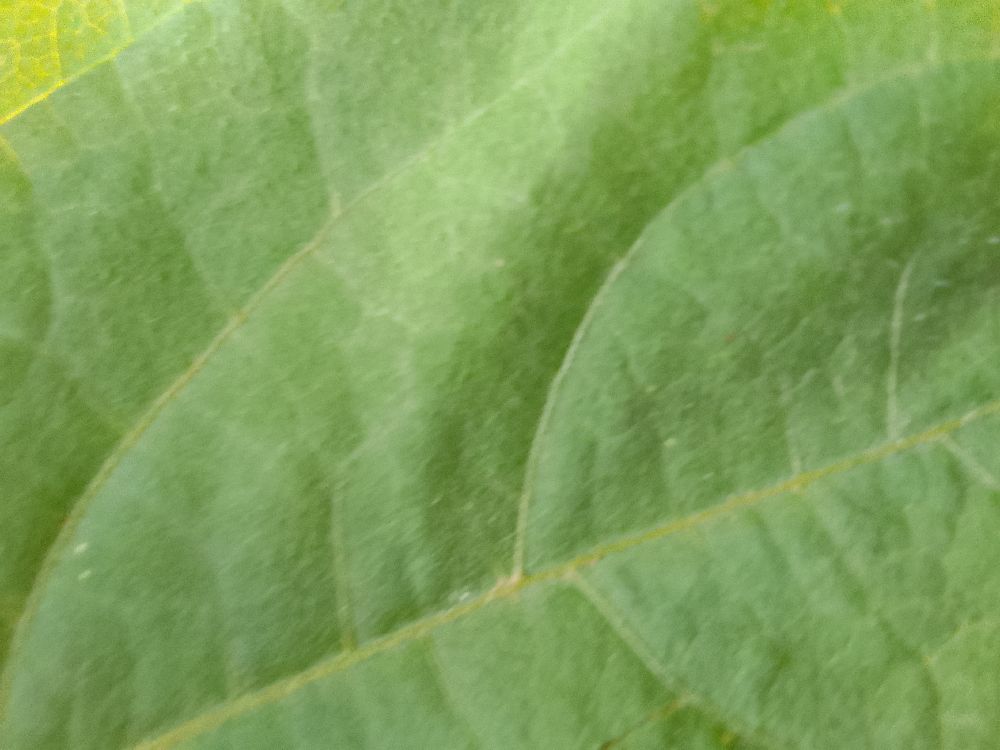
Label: healthy